Element 79 (anthology)

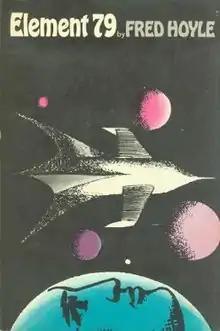
First edition (publ. New American Library) Cover art by Stanislaw Zagorski

Element 79 is a collection of science fiction short stories authored by English astronomer and writer Fred Hoyle and published in 1969. Included in the collection is the eponymous short story, "Element 79". The collection takes its name from the atomic number of the seventy-ninth element, gold.